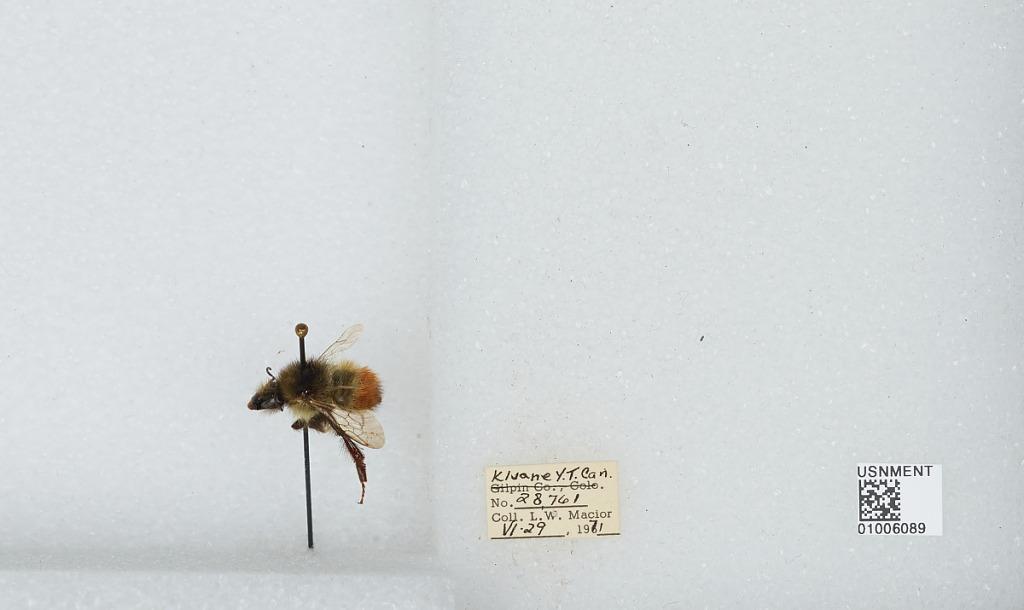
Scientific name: Bombus (Pyrobombus) flavifrons Cresson
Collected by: L. Macior
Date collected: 1971-6-29
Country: Canada
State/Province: Yukon Territory
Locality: Kluane
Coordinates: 60.75, -139.5